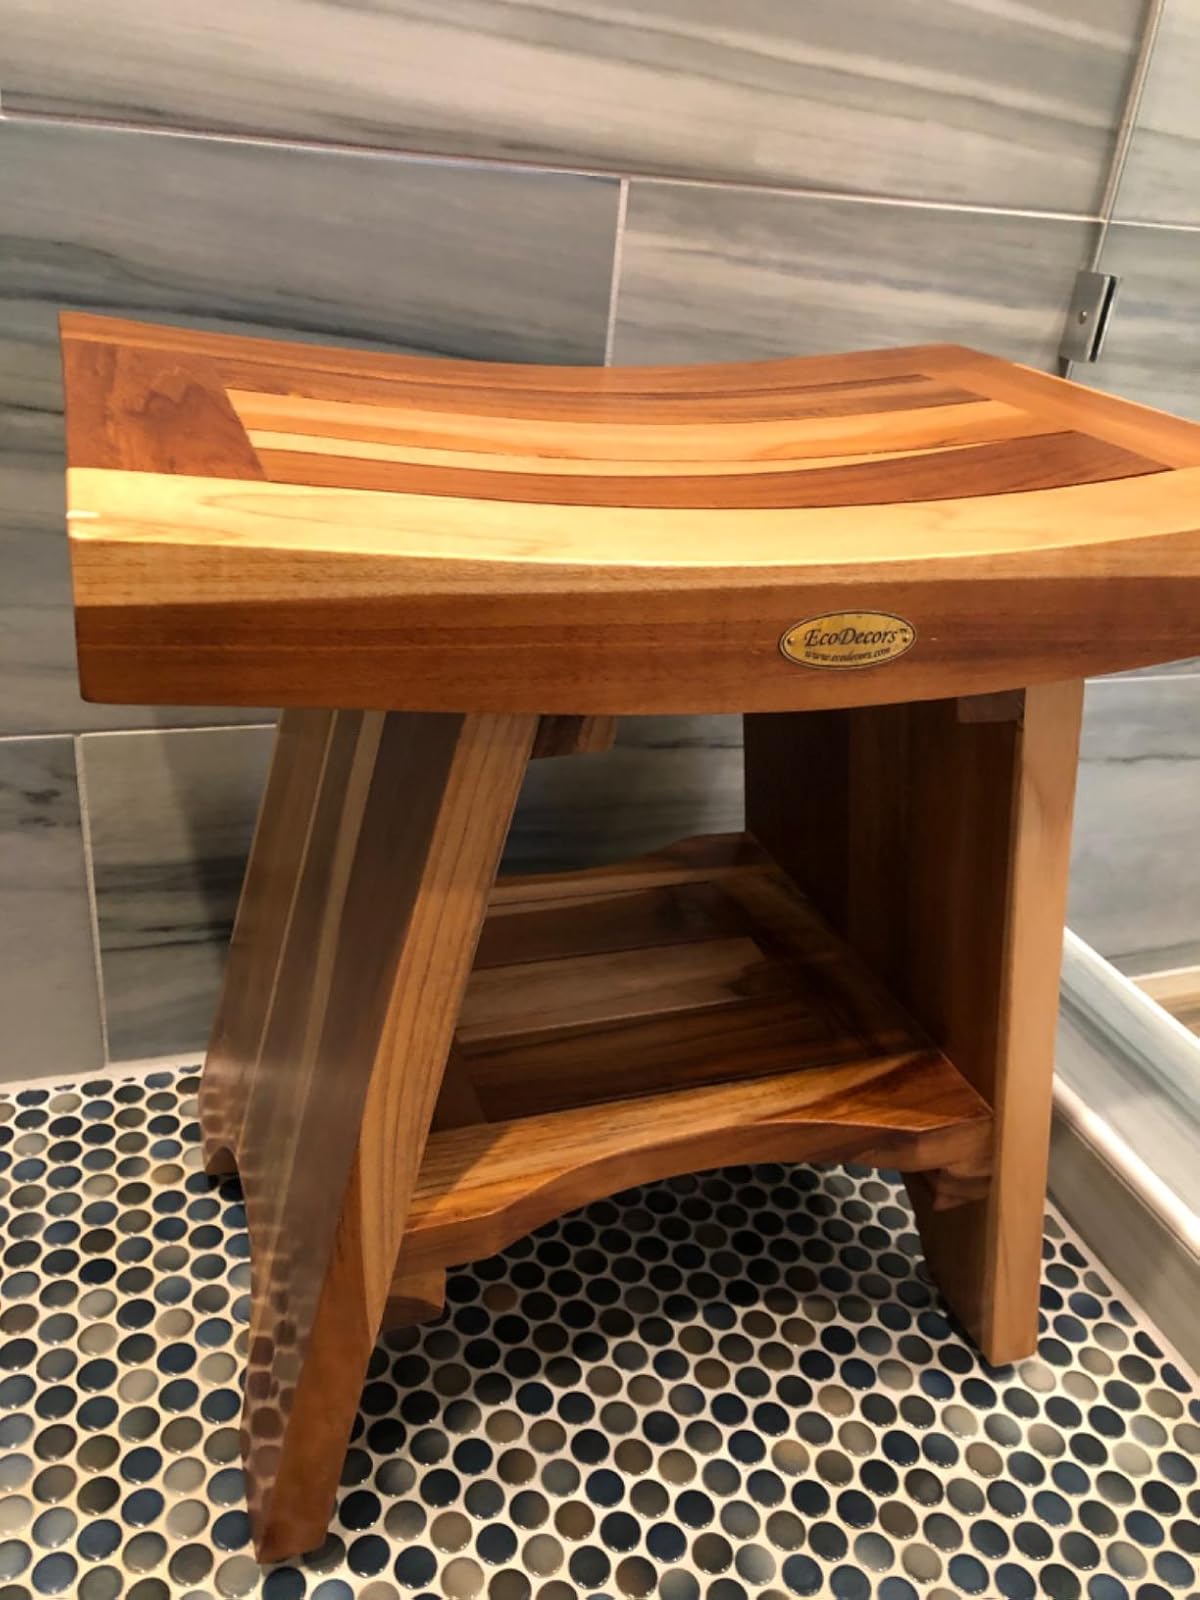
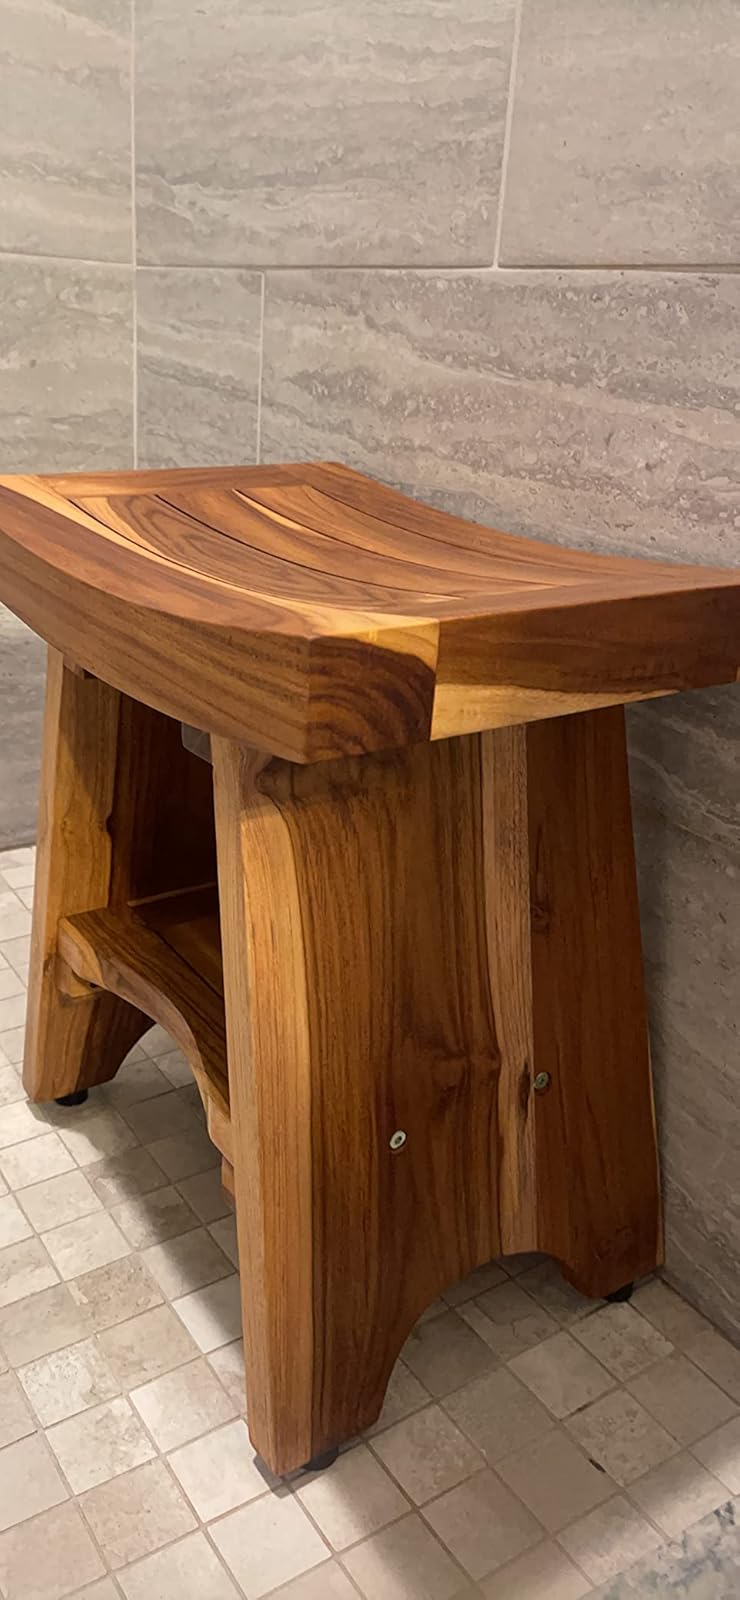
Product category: stool
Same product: yes